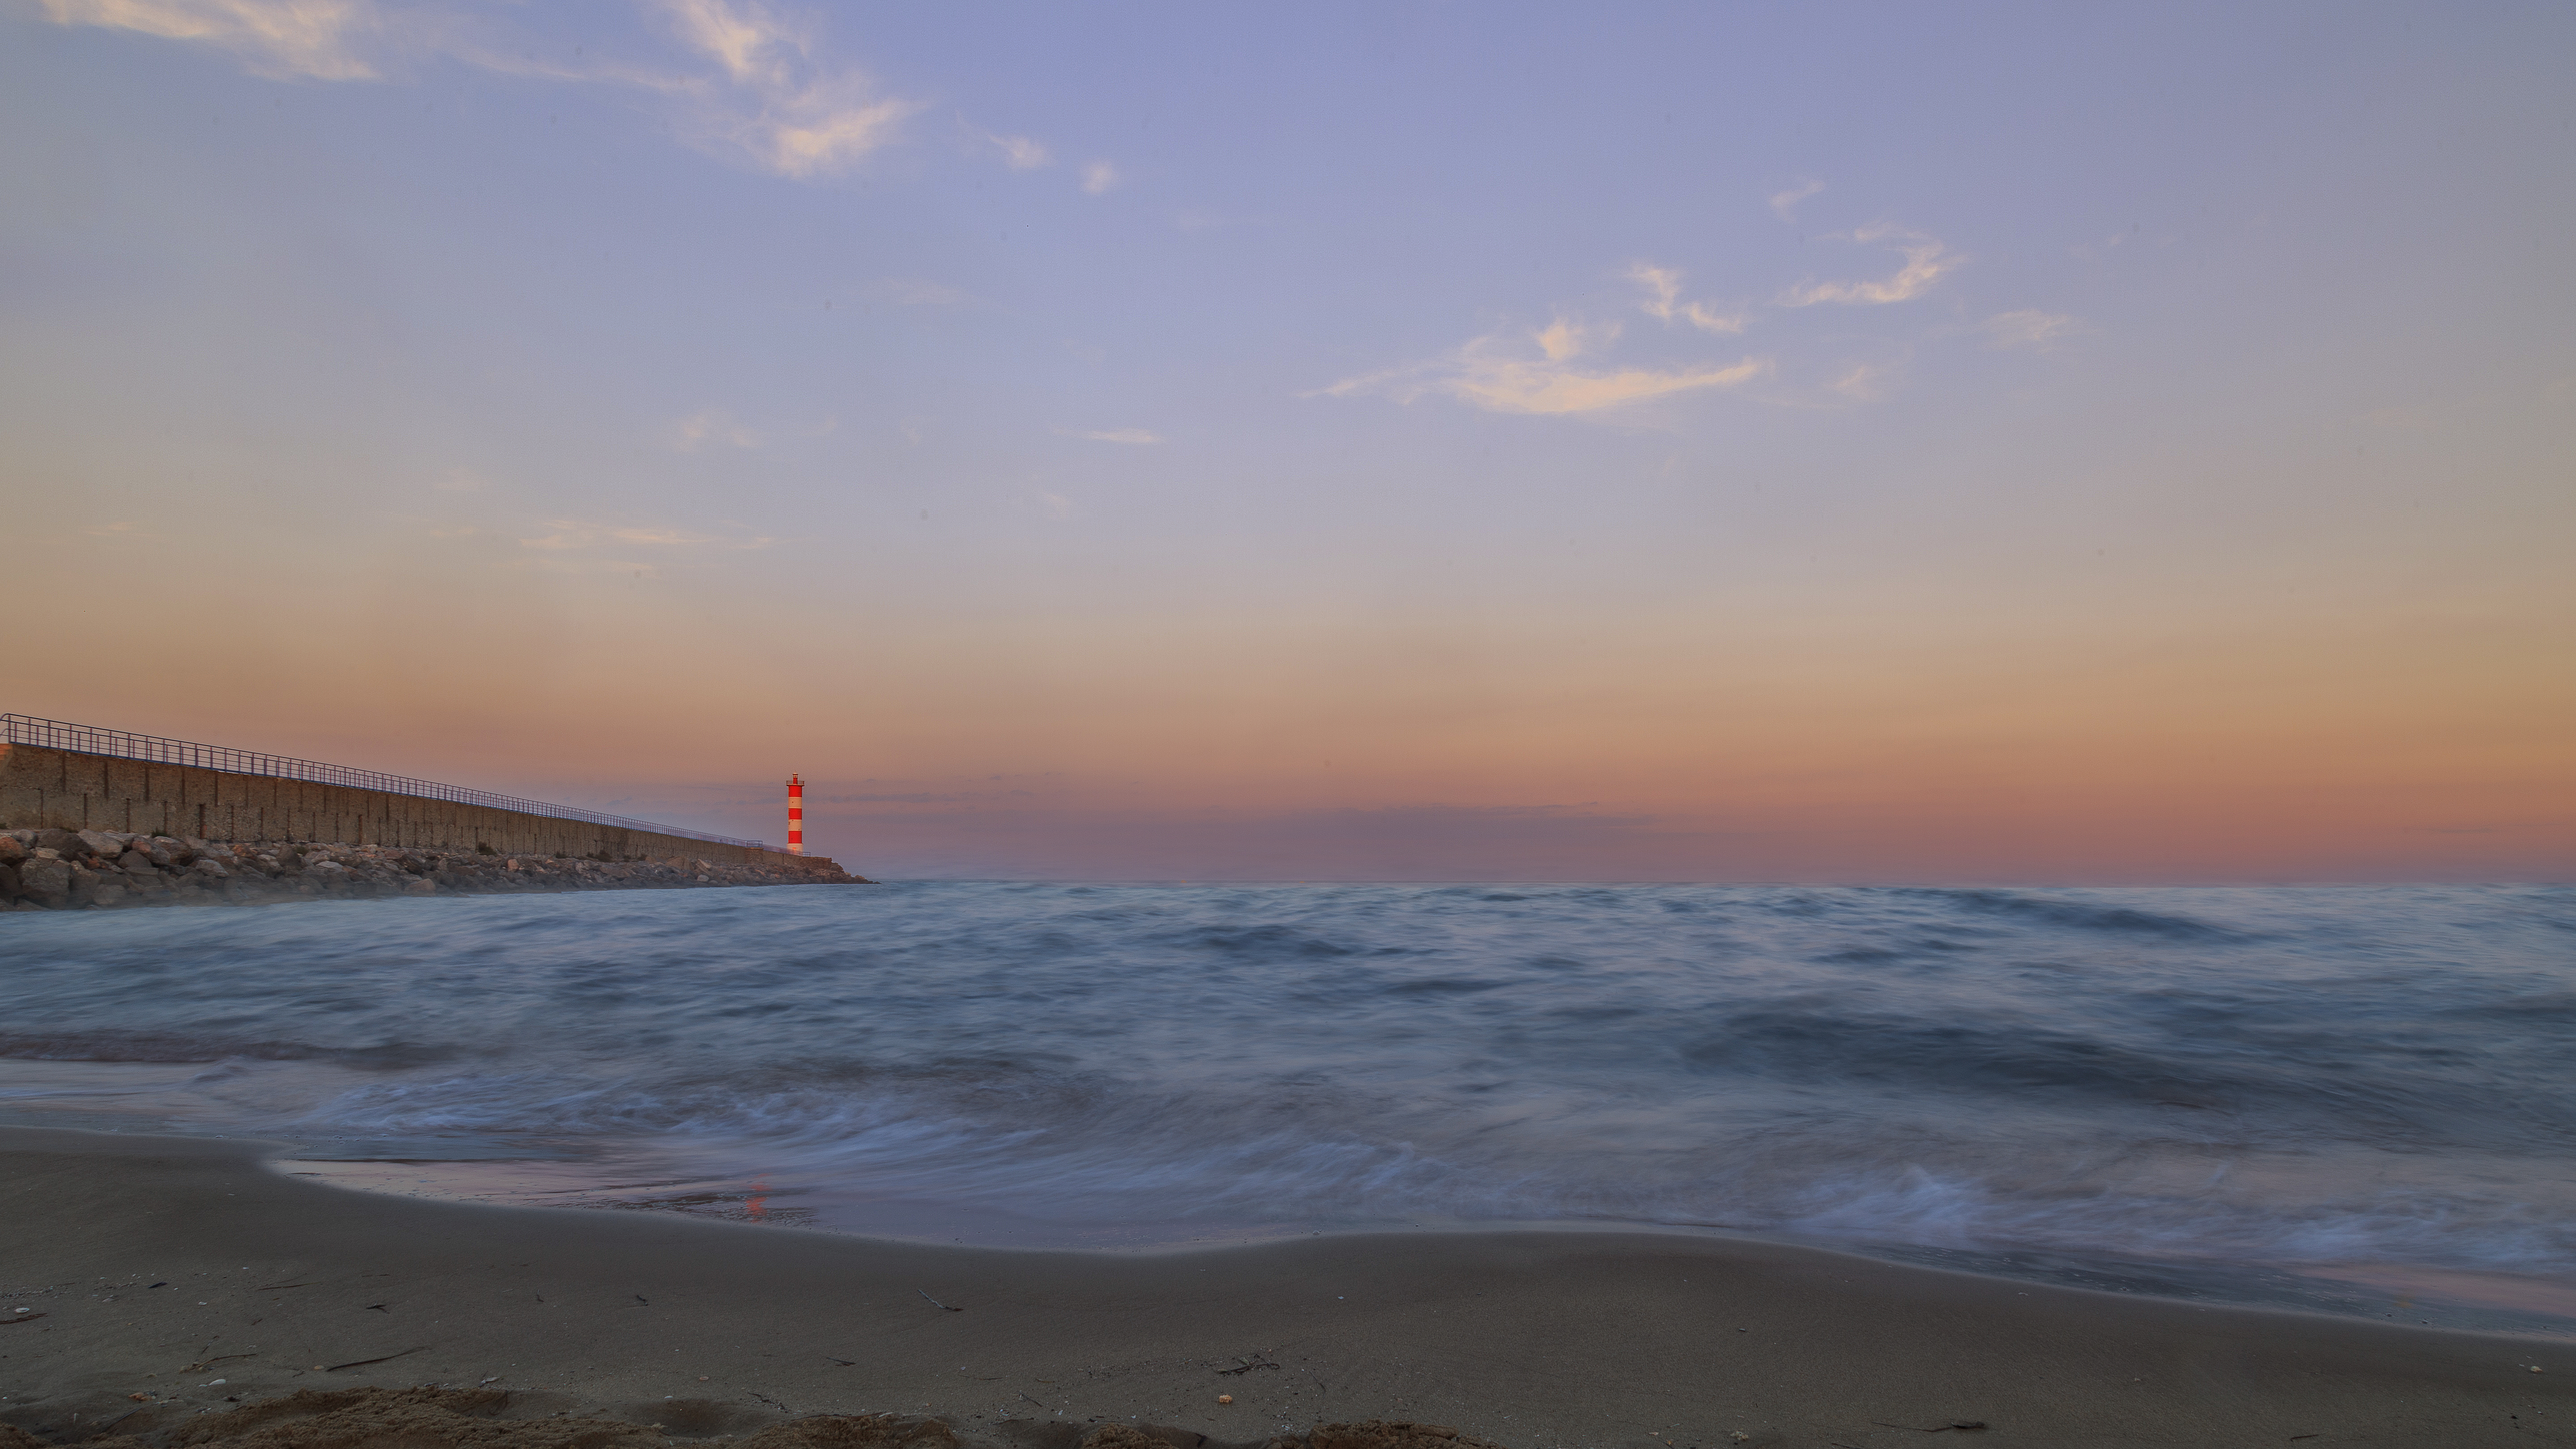
beach, sea, coast, water, sand, ocean, horizon, cloud, lighthouse, sun, sunrise, sunset, boat, morning, shore, wave, dawn, panorama, dusk, evening, tower, seascape, bay, port, body of water, cap, longexposure, waterscape, le, cape, portlanouvelle, croisette, atmospheric phenomenon, wind wave